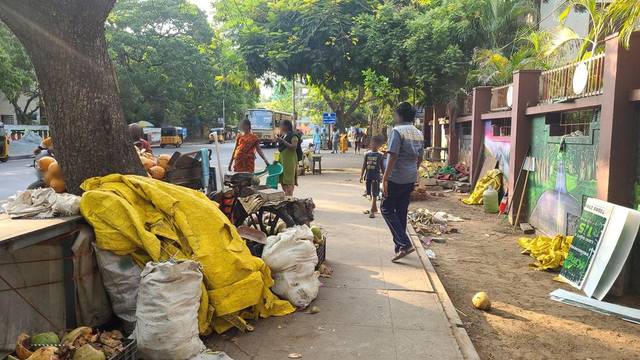
Region: India
Coordinates: 12.999, 80.267